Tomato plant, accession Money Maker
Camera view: bottom (45 deg); turntable rotation: 150 degrees
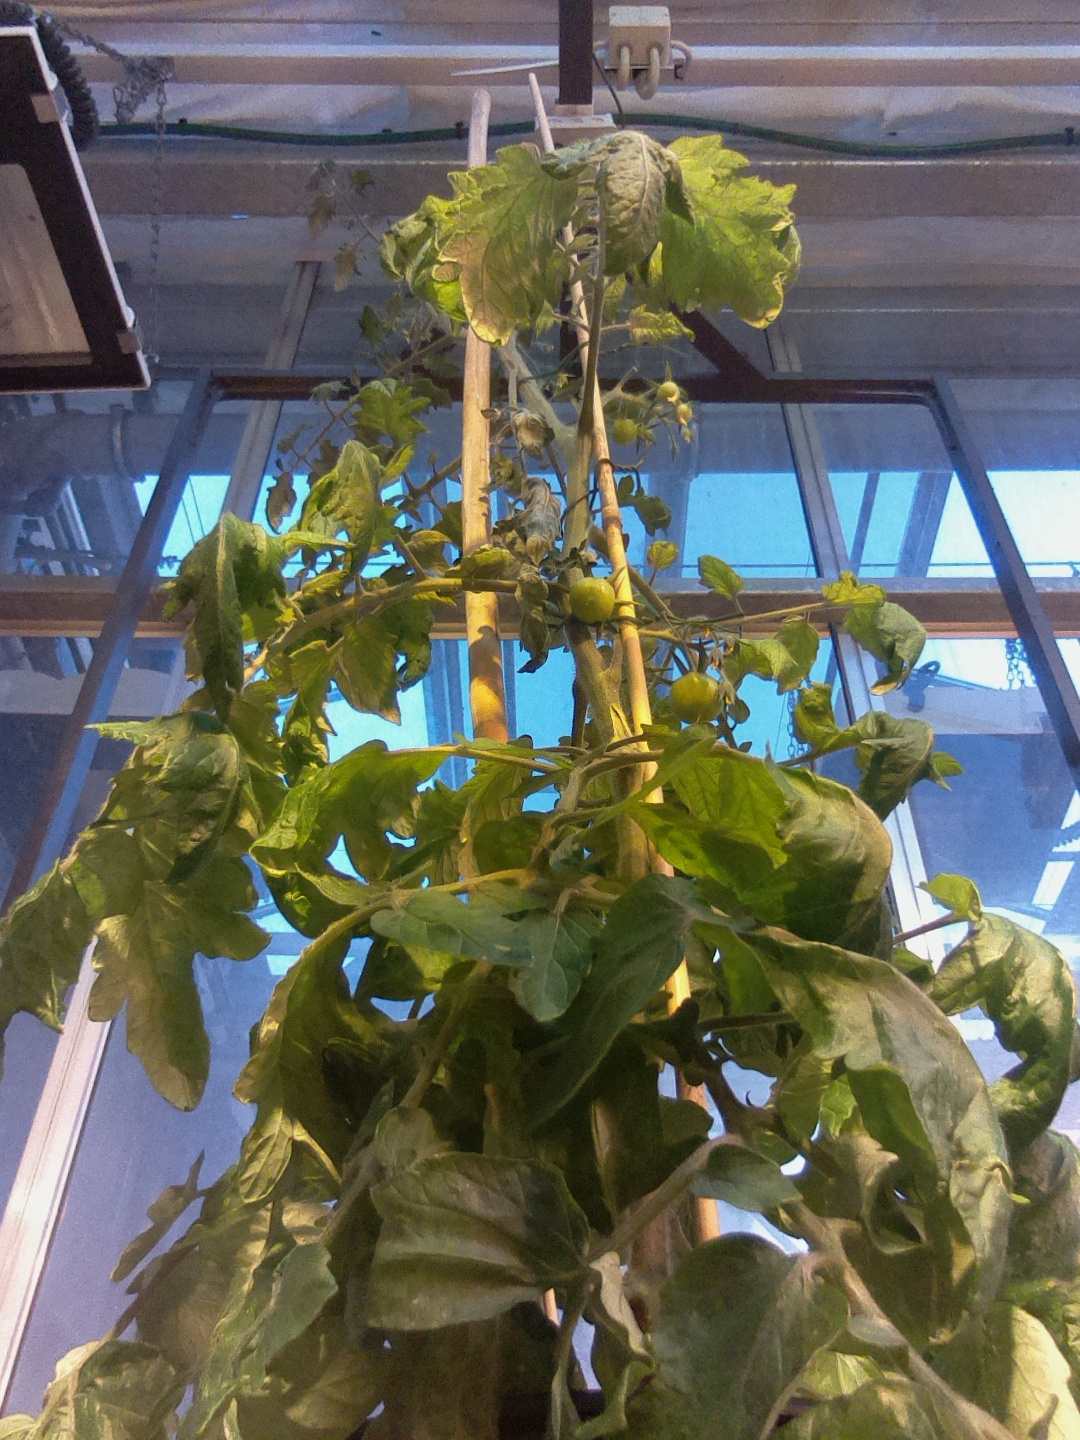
BBCH growth stage 71: 10%-20% of final fruit size